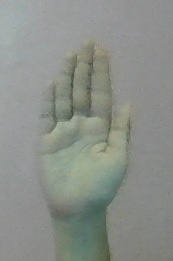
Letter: seen